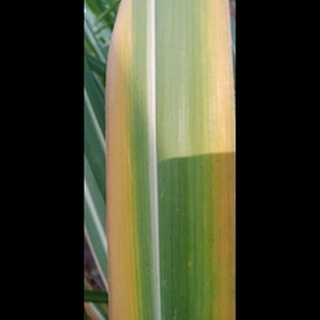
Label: sugarcane_yellow_leaf_disease